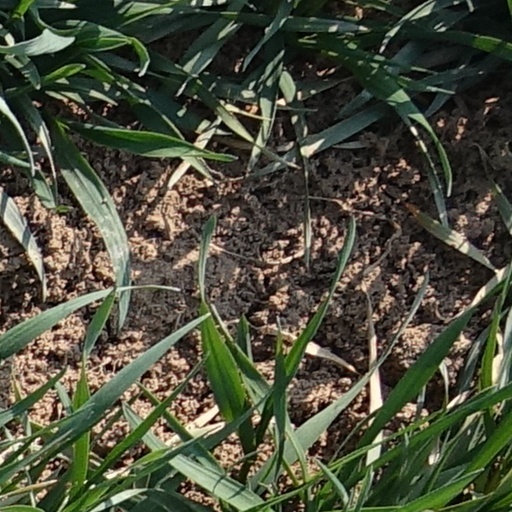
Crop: wheat